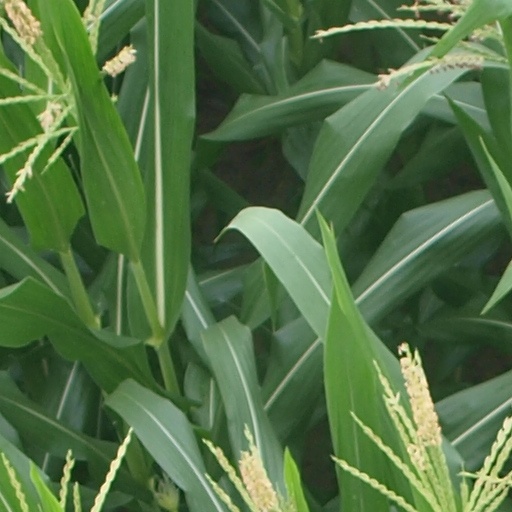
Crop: maize; corn